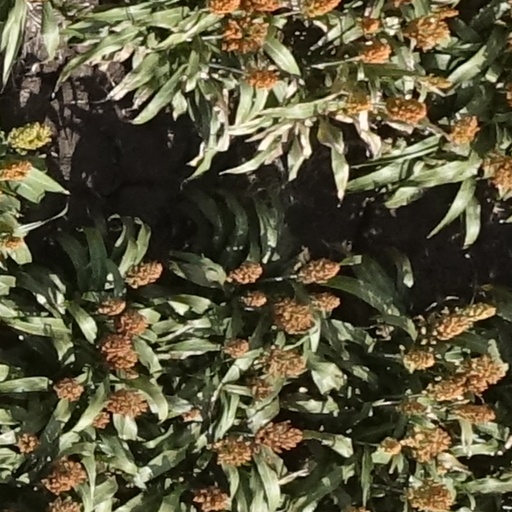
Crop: sorghum